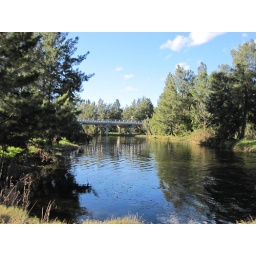
A lovely bridge on a road used by locals when the Highway is blocked up by the tourists.